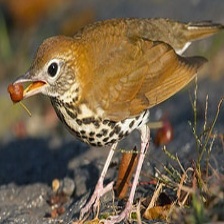
Species: WOOD THRUSH
Scientific name: HYLOCICHLA MUSTELINA